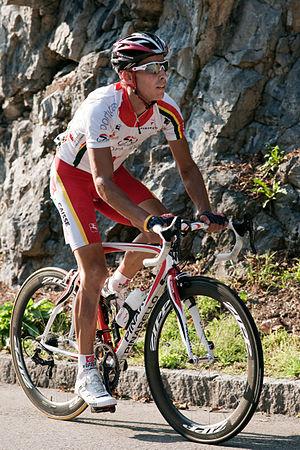
Rui Costa pendant les Championnats du monde de cyclisme sur route 2009 à Mendrisio en Suisse.